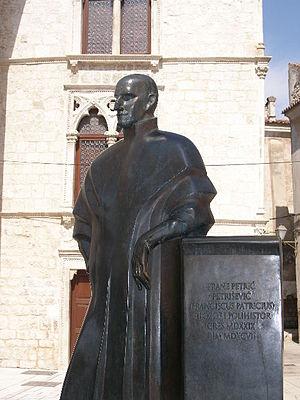
Francesco Patrizi est un philosophe et savant vénitien, et un des principaux défenseurs du platonisme contre l'aristotélisme dominant de l'époque.